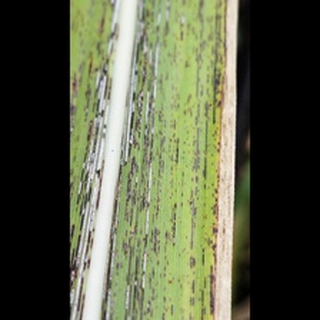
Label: sugarcane_rust